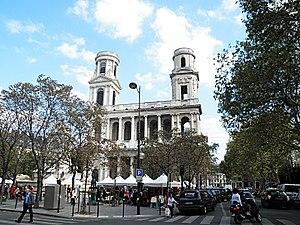
Chapelle Saint-Sulpice, à Aineffe